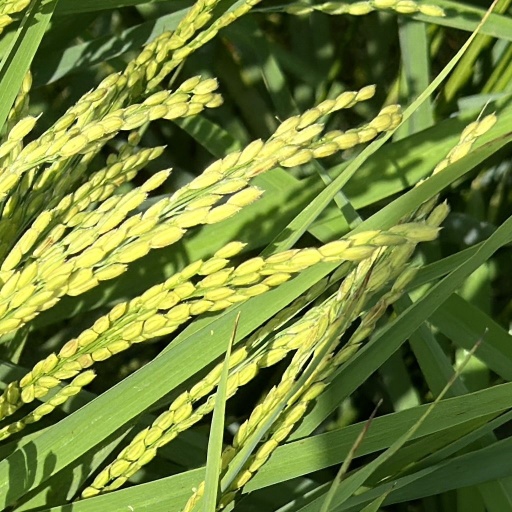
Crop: rice